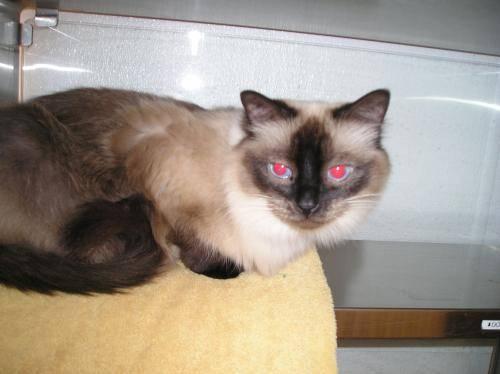
cat